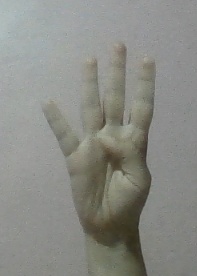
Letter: kaaf